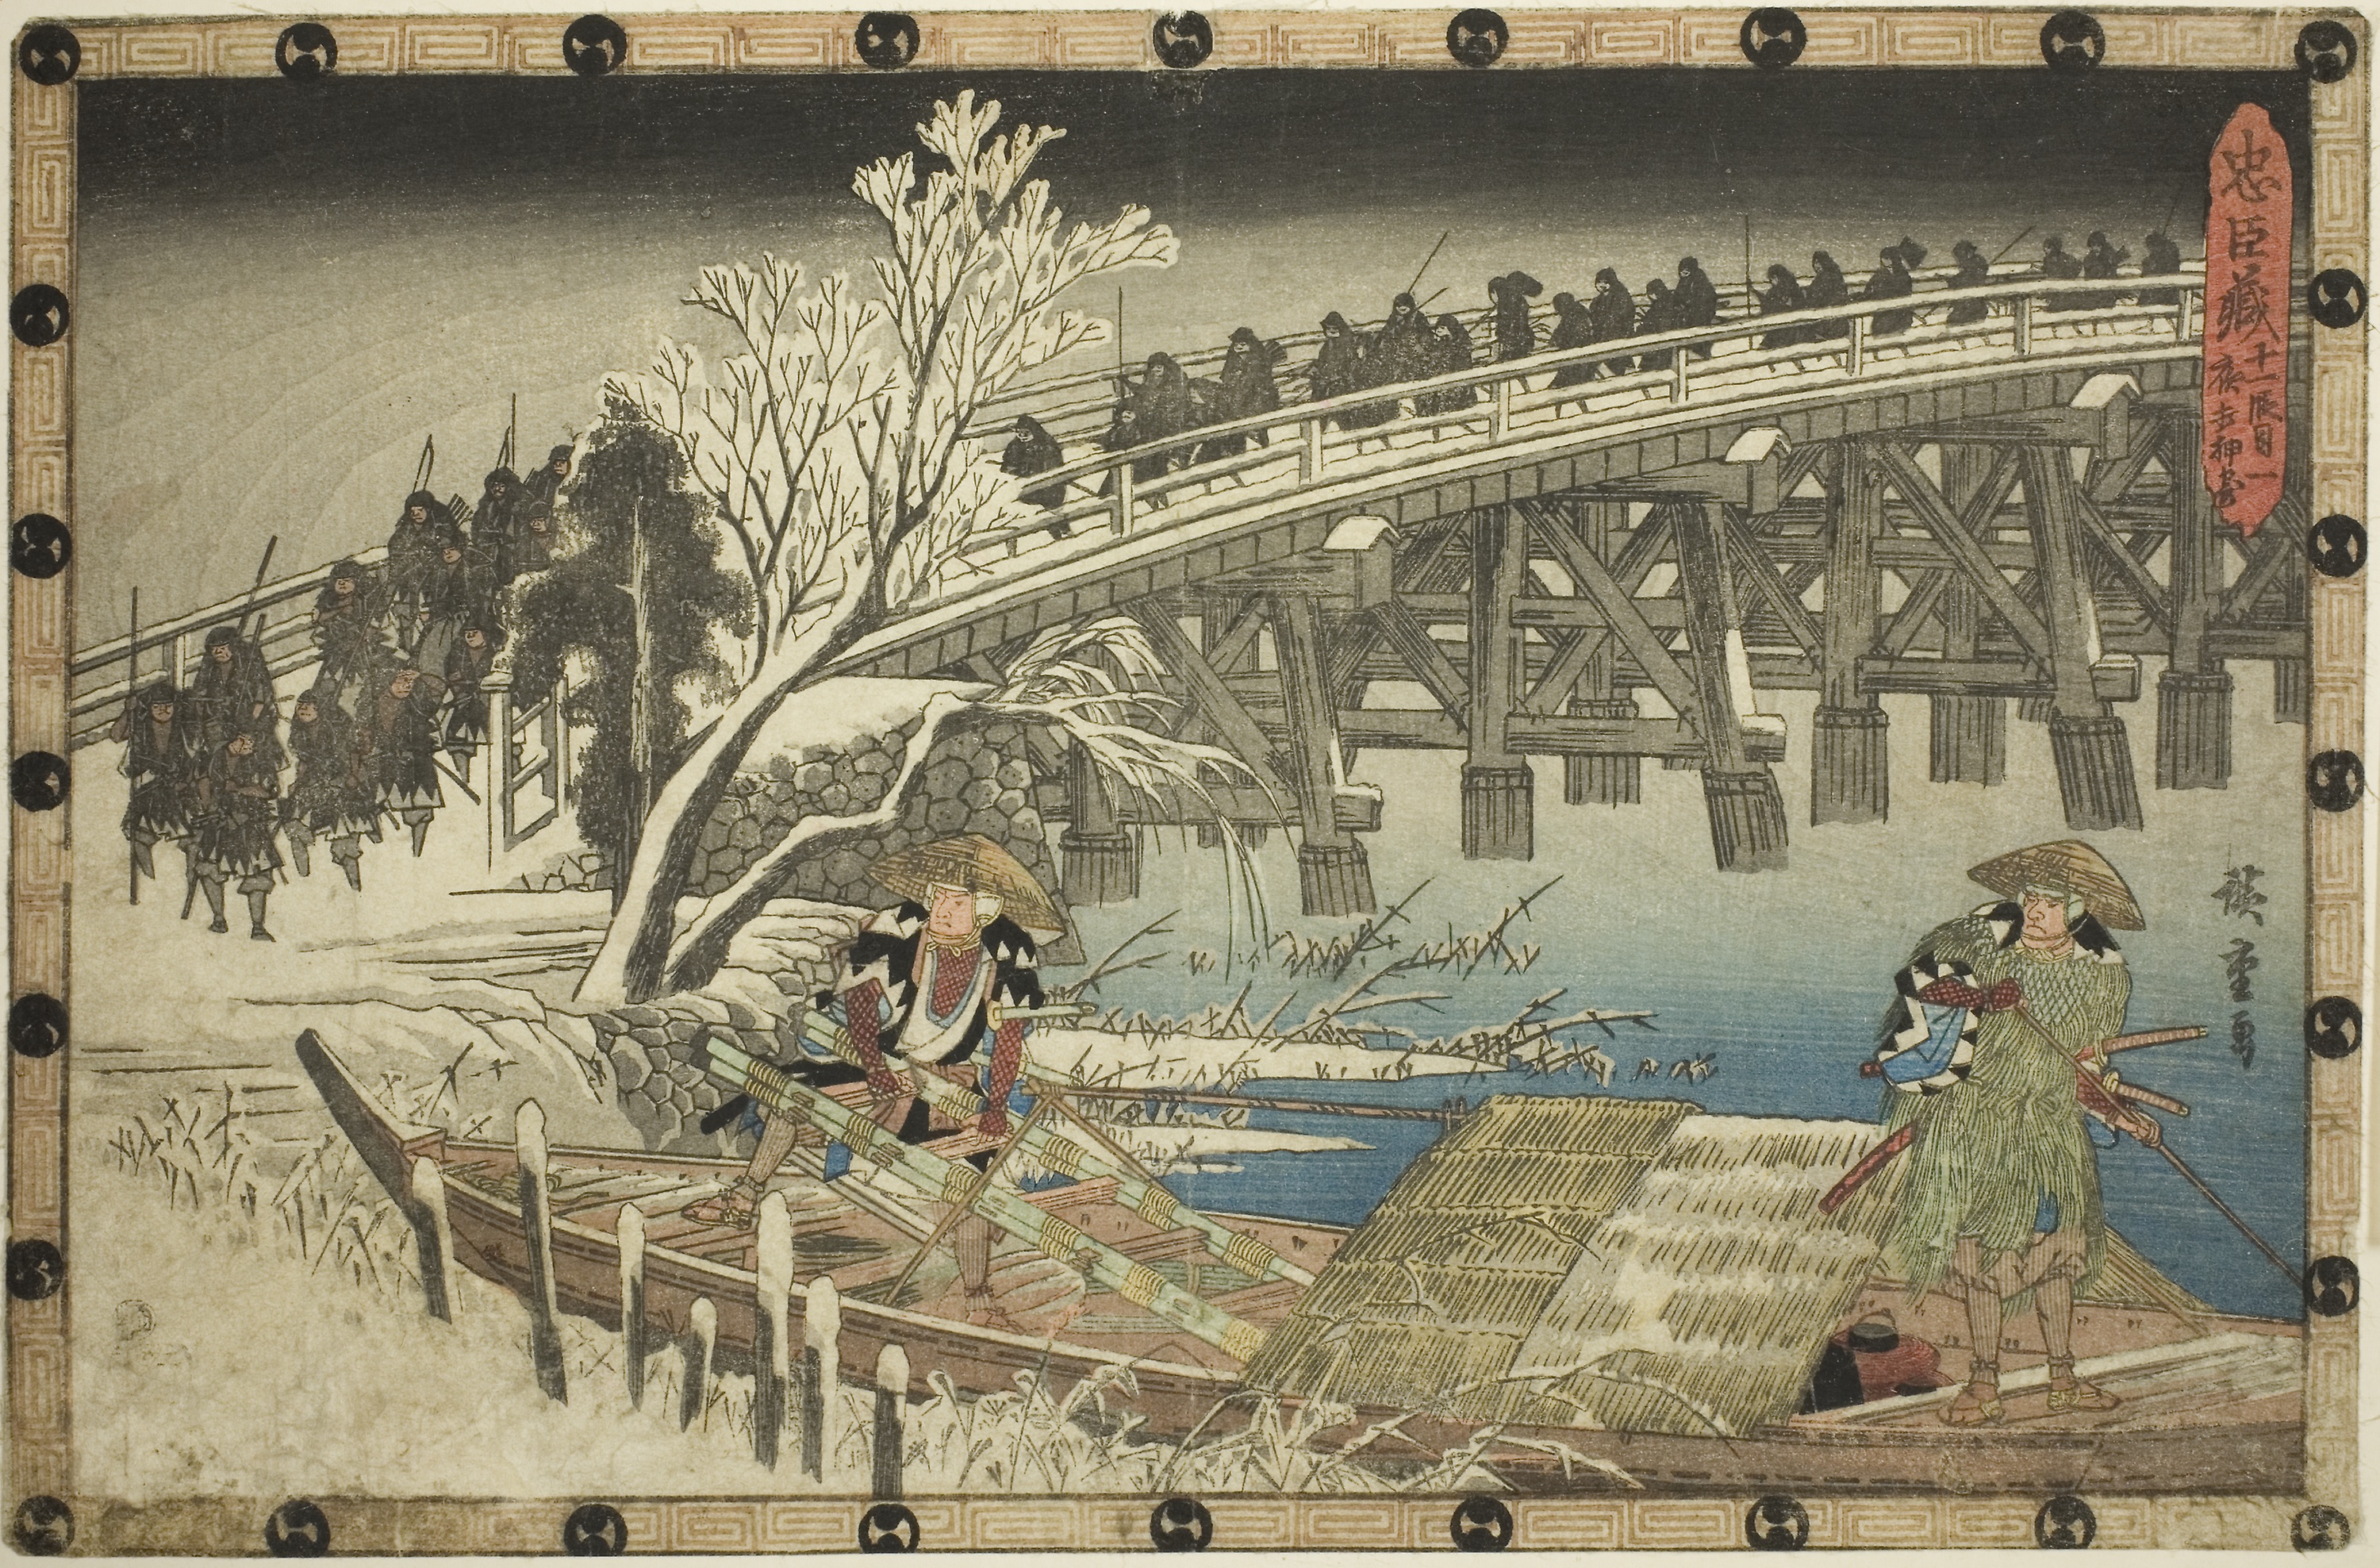
art, tapestry, history, painting, recreation, ancient history, mural